Loakan Airport

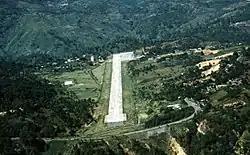
The airport in 1983.

Loakan Airport serves the general area of Baguio, Philippines. It is classified as a Class 2 principal (minor domestic) airport by the Civil Aviation Authority of the Philippines (CAAP). Loakan Airport, the city's only airport, was built in 1934. Its short runway, frequent low visibility, and deep ravines at both ends of the runway continue to challenge pilots greatly, especially when it comes to landing.